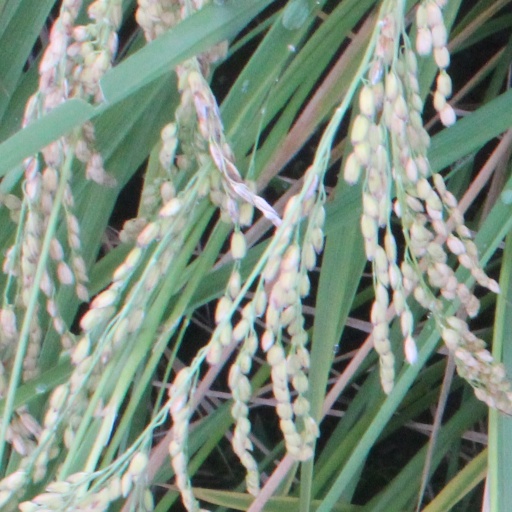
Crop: rice